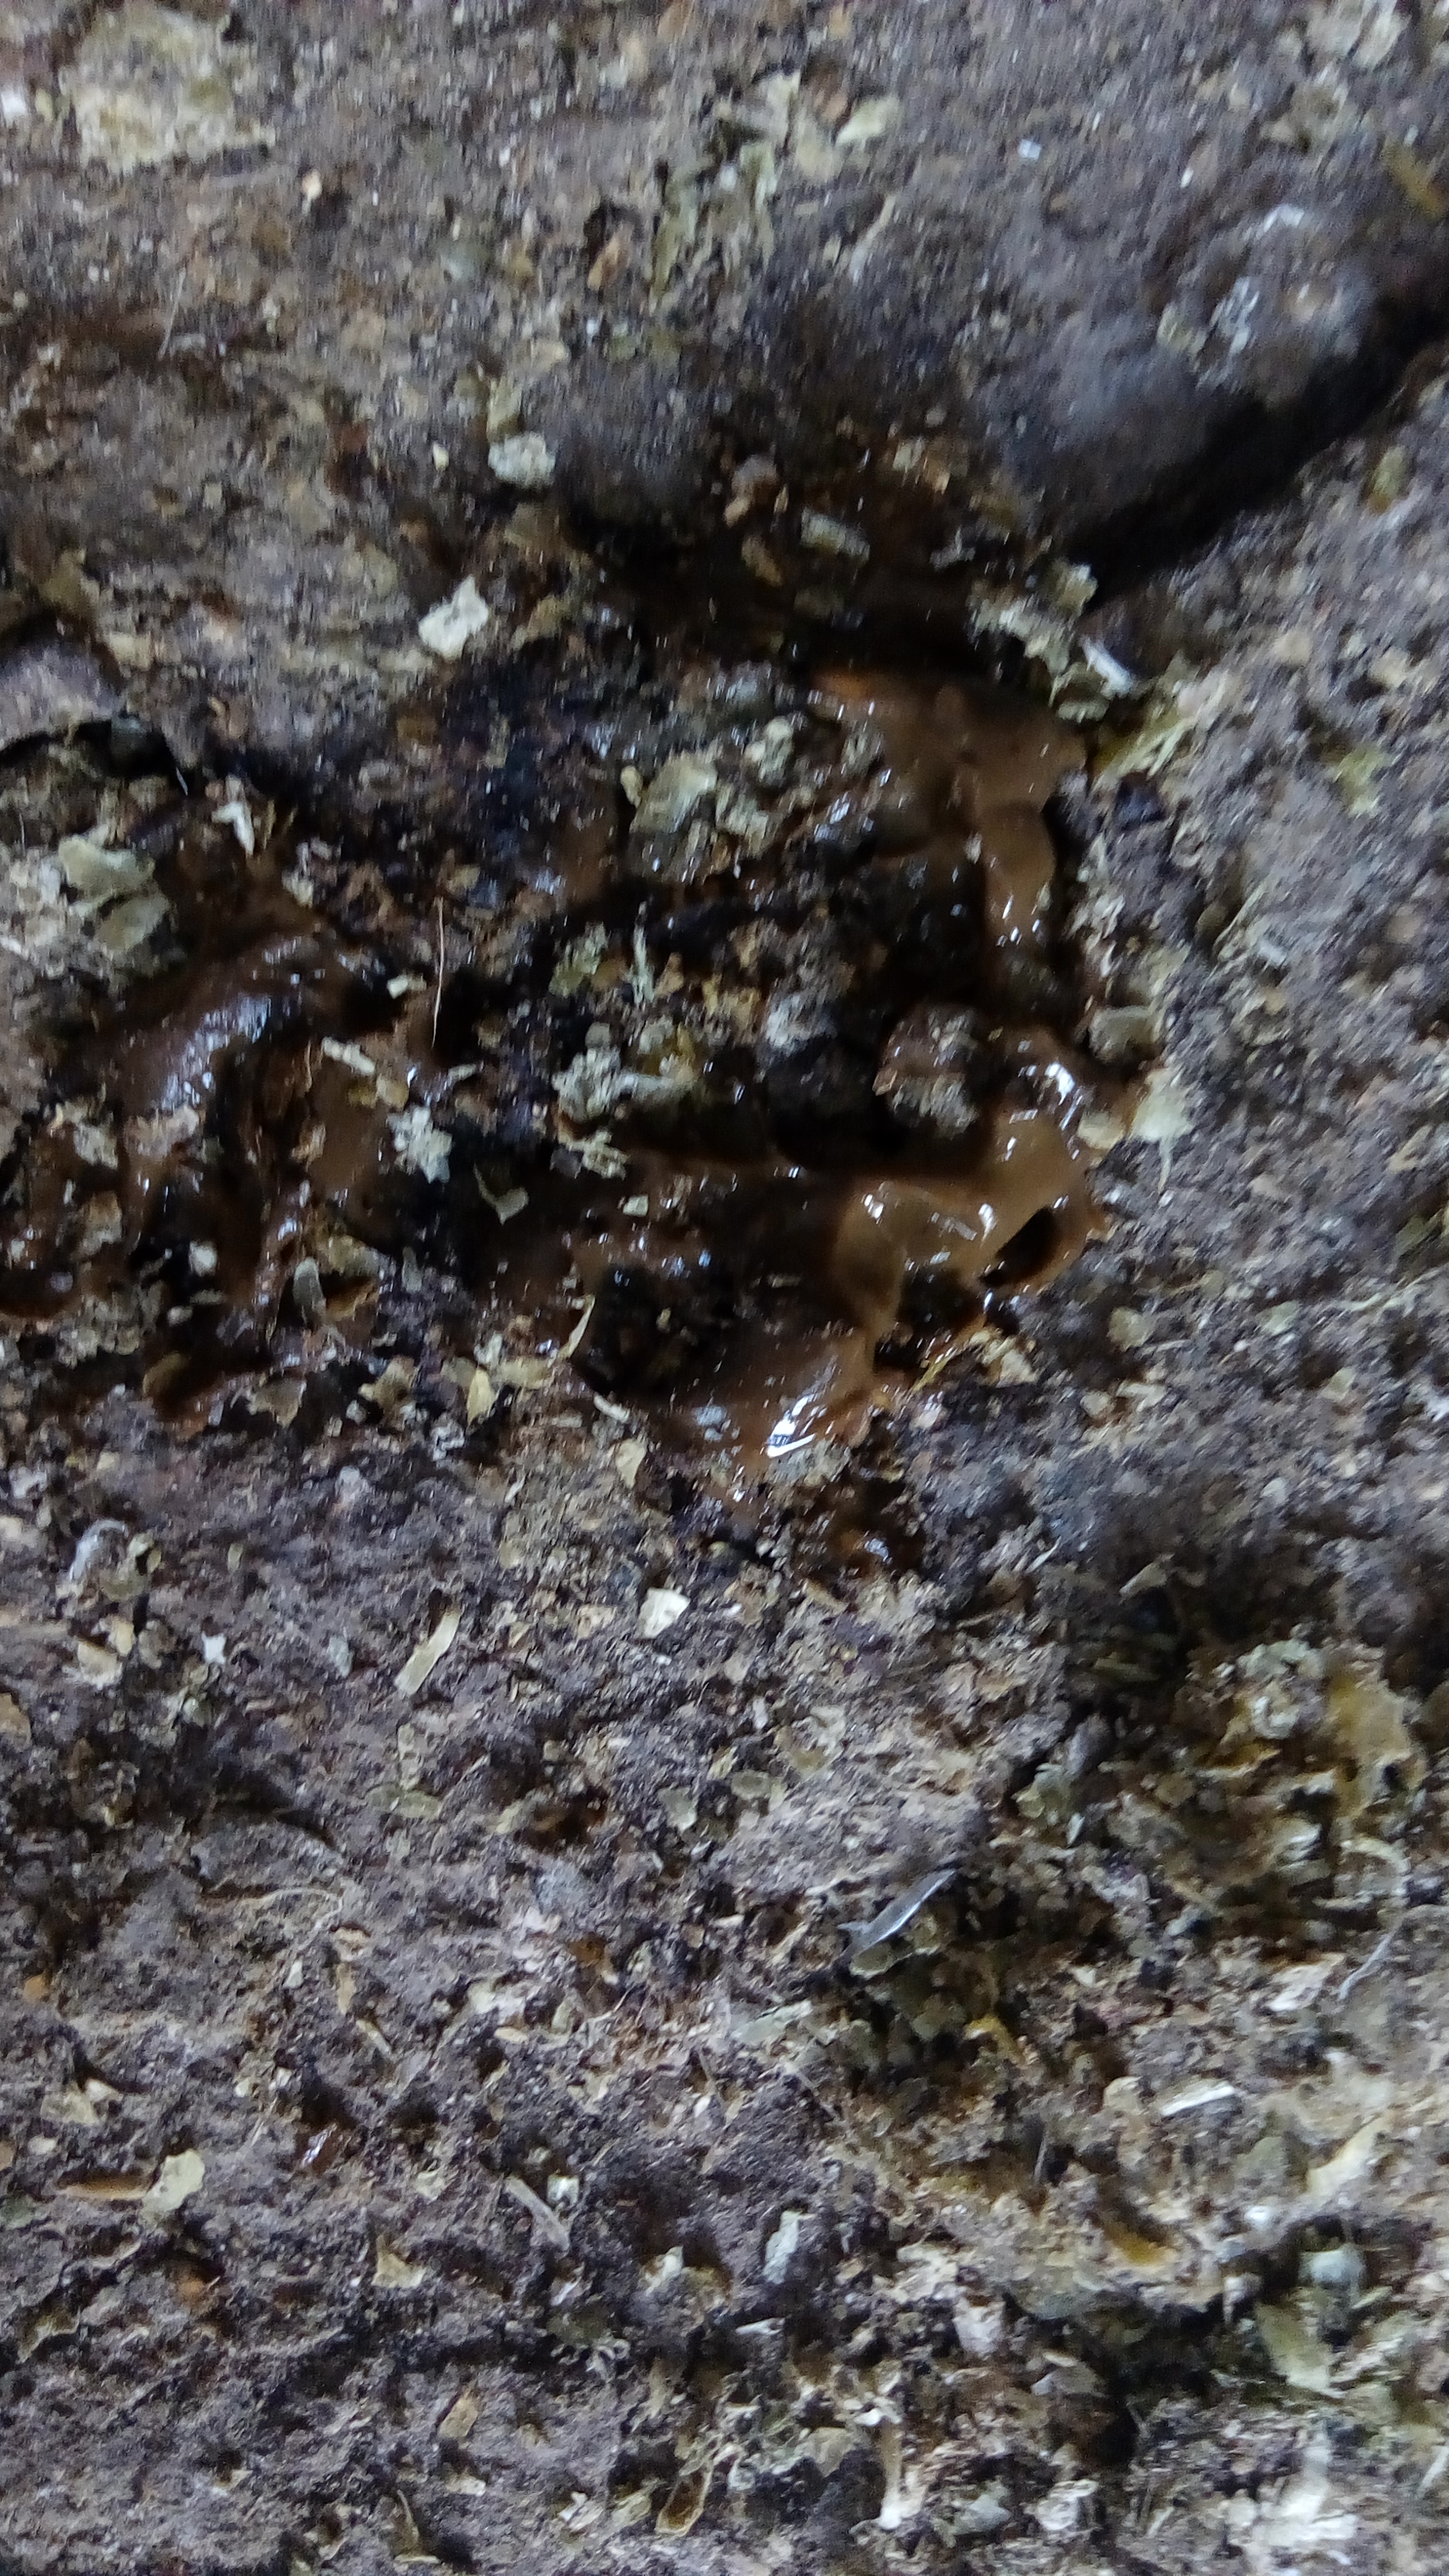
PCR-confirmed diagnosis: Coccidiosis